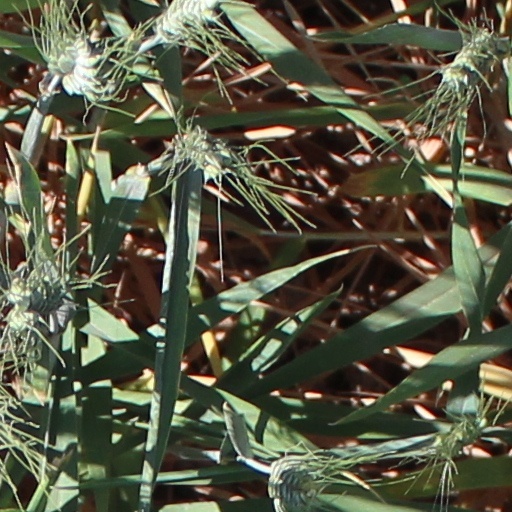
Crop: wheat